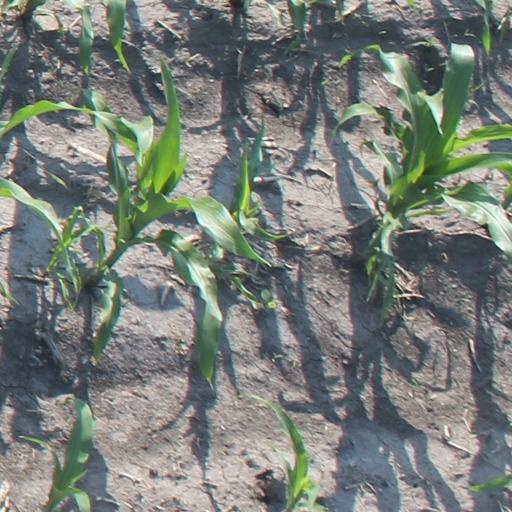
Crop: maize; corn